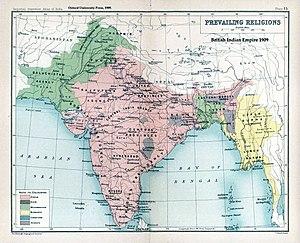
La théorie des deux nations est l’idée que la principale identité et le facteur unificateur des musulmans du sous-continent indien est leur religion, plutôt que leur langue, sans considération pour des caractéristiques ethniques ou autre. La théorie des deux nations fut un principe essentiel du Mouvement pour le Pakistan et de la partition des Indes en 1947.
Le Raj britannique est le régime colonial britannique qu'a connu le sous-continent indien de 1858 à 1947.
Muhammad Ali Jinnah était un avocat et un homme politique connu comme le fondateur du Pakistan. Il est la figure emblématique de la Ligue musulmane qu'il rejoint en 1913 et dirige lors de l'indépendance du Pakistan le 14 août 1947. Il devient le premier gouverneur général du pays, de l'indépendance à sa mort. Il est connu au Pakistan sous le nom de Baba Quaid-e-Azam et Baba-e-Qaum et le jour de sa naissance est un jour férié.